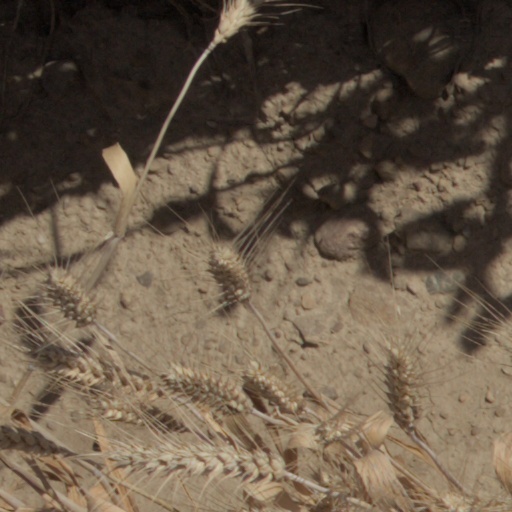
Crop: wheat